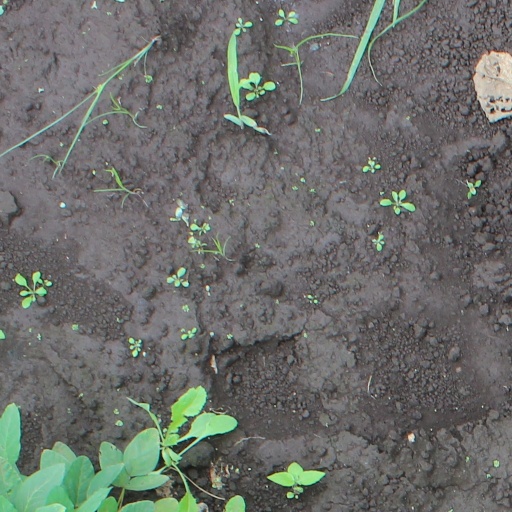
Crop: soybean